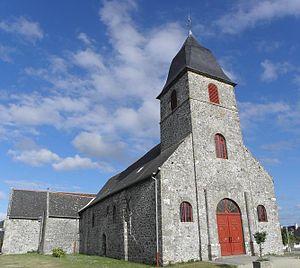
Église Notre-Dame de Cherrueix (35). Façade occidentale et flanc nord.
Cherrueix est une commune française située en bord de mer dans le département d'Ille-et-Vilaine, en Région Bretagne, entre Saint-Malo et Le Mont-Saint-Michel et peuplée de 1 110 habitants.